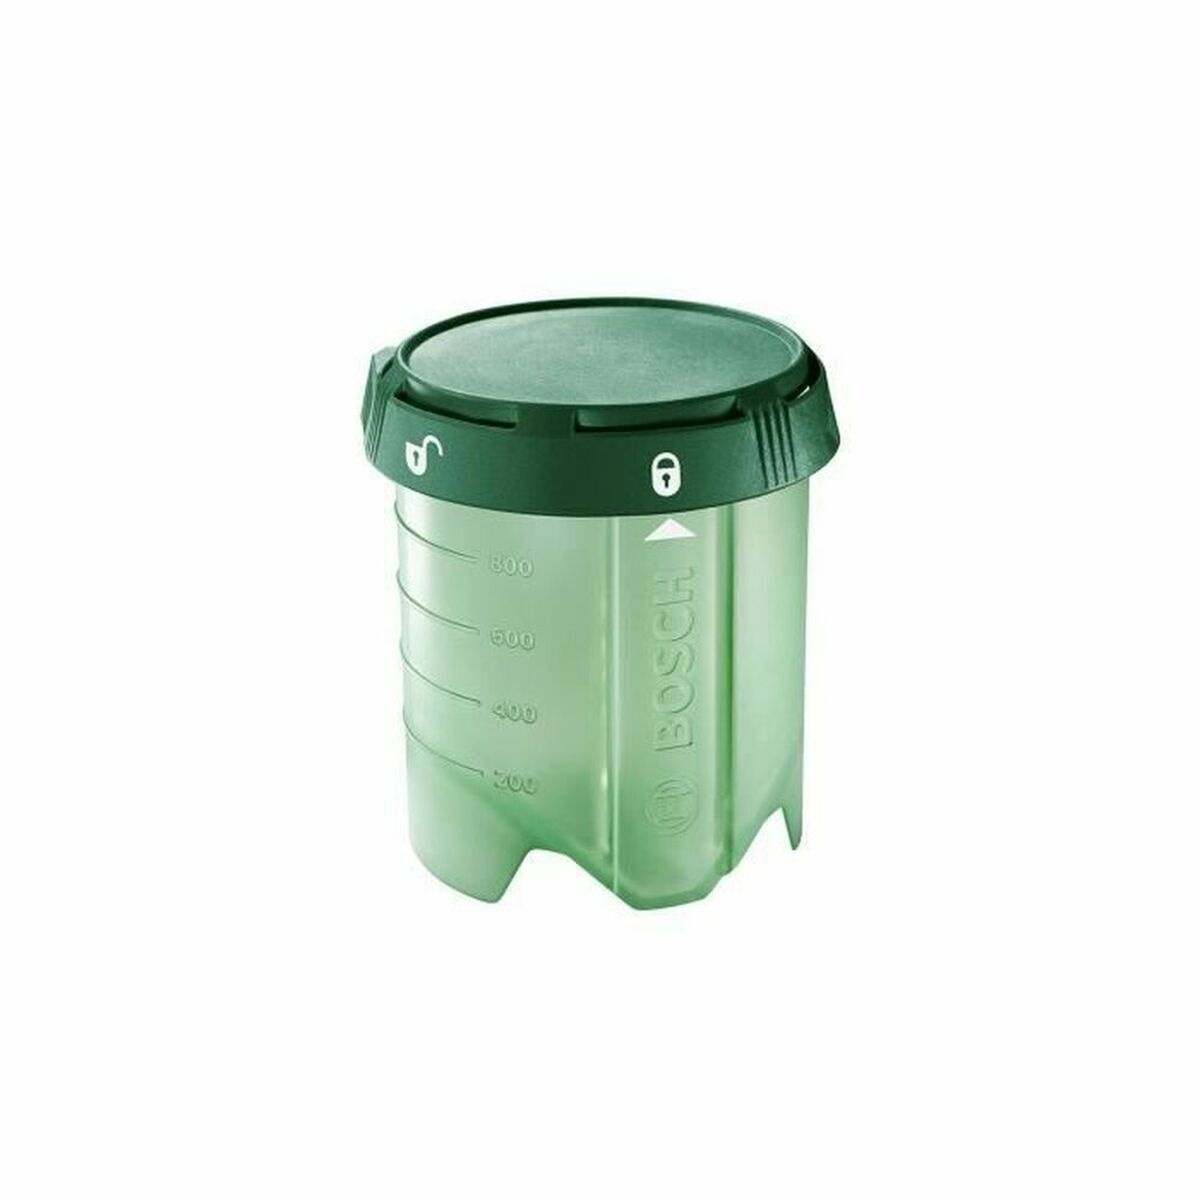
Elektroninen maaliruiskupyssy BOSCH PFS 3000/5000
Brand: Bosch
Jos haluat pitää kotisi viimeisen päälle kunnossa ja hankkia viimeisimmät elämääsi helpottavat tuotteemme, osta Elektroninen maaliruiskupyssy BOSCH PFS 3000/5000 parhaaseen hintaan. Väri: Vert Vihreä Virtalähde: Manuaali General Product Safety Regulations information: BSH Hausgeräte GmbH Carl-Wery-Straße 34 81739 München, Germany 81739 - Munchen +34683468881 alexander.eisenberg@bshg.com https://www.bshg.com
Category: Hardware > Tools > Paint Tools > Paint Strainers > Pan Strainers